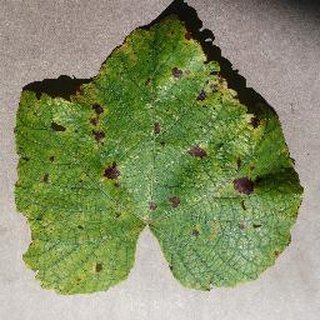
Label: grape_leaf_blight